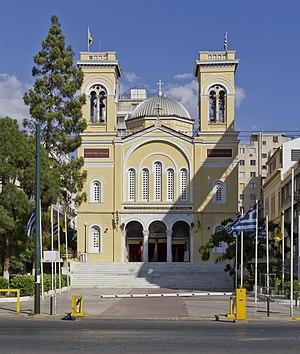
La Métropole du Pirée est un évêché de l'Église orthodoxe de Grèce situé dans le port d'Athènes, à l'ouest de l'agglomération athénienne. Elle compte trente paroisses réparties entre deux municipalités et une partie d'une troisième. Elle a été fondée en janvier 1962.